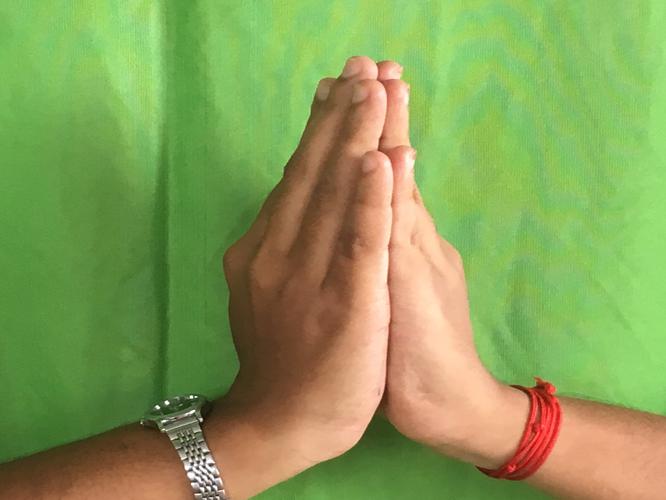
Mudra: Anjali
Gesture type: double_hand